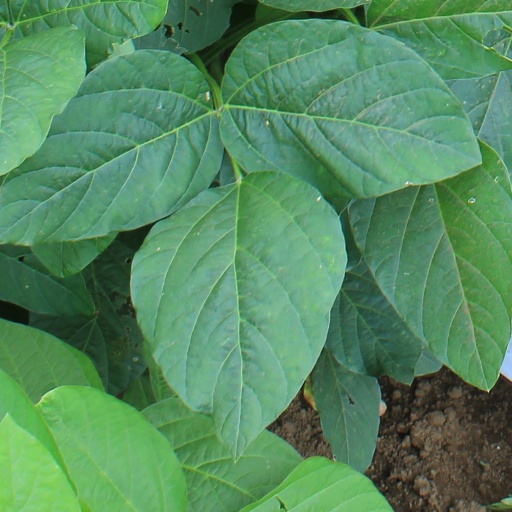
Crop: soybean